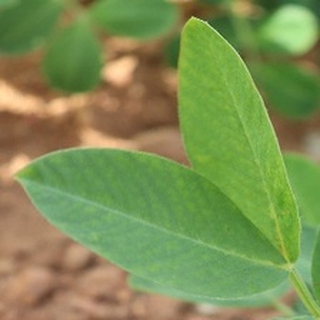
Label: healthy_groundnut